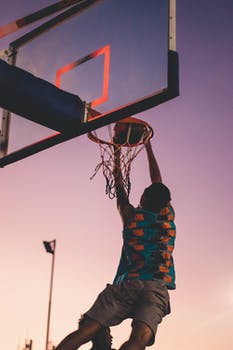
Label: No Watermark